Spiranthes australis

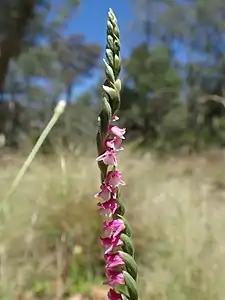
Flower spike of "S. australis" in Barrington Tops National Park

"Spiranthes australis" was first formally described in 1810 by Robert Brown and the description was published in "Prodromus Florae Novae Hollandiae et Insulae Van Diemen". The specific epithet ("australis") is a Latin word meaning "southern". The taxonomic concept of this species was expanded in 2019, and its relationship with "Spiranthes sinensis" clarified.